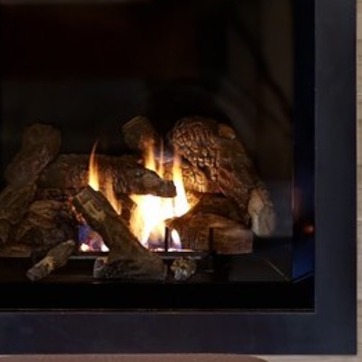
Material: other